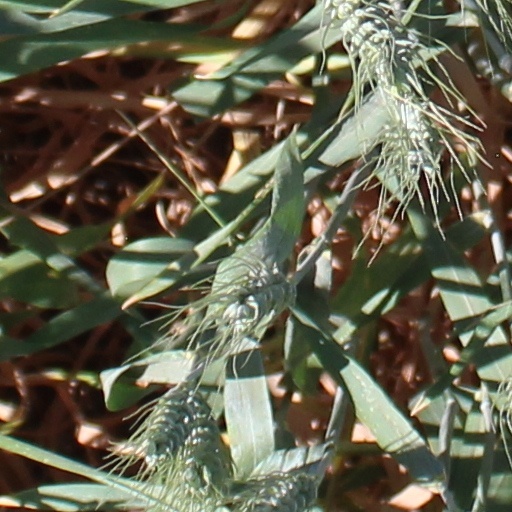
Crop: wheat